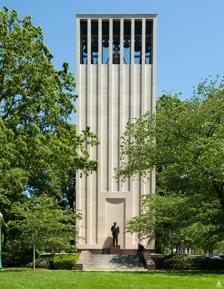
Building: Robert A. Taft Memorial
Country: United States of America
Year built: 1959
Memorial in Washington, D.C., U.S. The Robert A. Taft Memorial in 2011 The Robert A. Taft Memorial in 2018 The Robert A. Taft Memorial and Carillon is a carillon in Washington, D.C. dedicated as a memorial to U.S. Senator Robert Alphonso Taft , son of President William Howard Taft . The memorial is located north of the Capitol , on Constitution Avenue between New Jersey Avenue and First Street, N.W. Designed by architect Douglas W. Orr , the memorial consists of a Tennessee marble tower and a 10-foot (3.0 m) bronze statue of Senator Taft sculpted by Wheeler Williams . The shaft of the tower measures 100 feet (30 m) high, 11 feet (3.4 m) deep, and 32 feet (9.8 m) wide. Above the statue is inscribed, "This Memorial to Robert A. Taft, presented by the people to the Congress of the United States, stands as a tribute to the honesty, indomitable courage, and high principles of free government symbolized by his life." The base of the memorial measures 55 by 45 feet (14 m) and stands approximately 15 feet (4.6 m) high. Jets of water flow into a basin that rings the base. The twenty-seven bells in the upper part of the tower were cast in the Paccard Foundry in Annecy-le-Vieux , France . The largest, or bourdon bell , weighs 7 tons (6350 kg). At the dedication ceremony on April 14, 1959, former President Herbert Hoover stated, "When these great bells ring out, it will be a summons to integrity and courage." The large central bell strikes on the hour, while the smaller fixed bells chime on the quarter-hour. By resolution of Congress, they play " The Star-Spangled Banner " at 2 p.m. on the Fourth of July . The Robert A. Taft Memorial is currently serviced by Christoph Paccard based in Charleston, South Carolina . Construction of the memorial was authorized by S.Con.Res. 44, which was passed by the Senate and the House of Representatives in July 1955. It was funded by popular subscription from every state in the nation. More than a million dollars were collected. Engraving "This memorial to Robert A. Taft, presented by the people to the Congress of the United States, stands as a tribute to the honesty, indomitable courage, and high principles of free government symbolized by his life." "If we wish to make democracy permanent in this country, let us abide by the fundamental principles laid down in the Constitution. Let us see that the state is the servant of its people, and that the people are not the servants of the state." See also List of public art in Washington, D.C., Ward 6 References Wikimedia Commons has media related to Robert A. Taft Memorial . The Robert A. Taft Memorial and Carillon , Architect of the Capitol April 14, 1959: Taft Bell Tower Dedicated , United States Senate Historical Minutes photo of engraving of south facade Specific ^ "Declaration of Independence-Anniversary" (PDF) . United States Statutes at Large . 77 . U.S. Government Printing Office: 944. June 26, 1963 – via govinfo.gov. ^ 69 Stat B23: Robert A. Taft Memorial Bell Tower 38°53′34″N 77°0′40″W / 38.89278°N 77.01111°W / 38.89278; -77.01111 v t e Landmarks of Washington, D.C. Memorials Adams African American Civil War American Veterans Disabled for Life John Barry Belmont–Paul Women's Equality National Monument Mary McLeod Bethune Boy Scout James Buchanan John Carroll D.C. War Albert Einstein Emancipation Dwight D. Eisenhower John Ericsson David Farragut First Division Thomas Gallaudet James A. Garfield Kahlil Gibran Samuel Gompers Ulysses S. Grant Holocaust Museum Holodomor Genocide Andrew Jackson Japanese American Patriotism During World War II Jefferson Memorial Lyndon Baines Johnson Grove John Paul Jones Marquis de Lafayette Law Enforcement Officers Lincoln Memorial statue Martin Luther King, Jr. Korean War Veterans George Mason George B. McClellan George Meade Peter Muhlenberg National Statuary Hall Collection Navy – Merchant Marine Nuns of the Battlefield Peace Monument John J. Pershing Second Division Signers of the Declaration of Independence The Extra Mile Three Soldiers Jean de Rochambeau Franklin Delano Roosevelt Theodore Roosevelt Island Taras Shevchenko Statues of the Liberators Oscar Straus Robert A. Taft Titanic United States Navy Victims of Communism Vietnam Veterans Vietnam Women's Washington Monument Daniel Webster World War I World War II Rainbow Pool Other Basilica of the Immaculate Conception Blair House Capitol Reflecting Pool Congressional Cemetery DAR Constitution Hall Exorcist steps First Air Mail Marker Ford's Theatre Petersen House Frederick Douglass National Historic Site Healy Hall Hillwood Estate and Museum Islamic Center Jefferson Pier John F. Kennedy Center for the Performing Arts Library of Congress Jefferson Adams Madison National Arboretum National Capitol Columns National Building Museum National Gallery of Art Lincoln's Cottage at Soldiers' Home Lincoln Memorial Reflecting Pool National Archives National Cathedral National Mall Octagon House Old Post Office Old Stone House Smithsonian Institution St. John's Episcopal Church The Arts of War and The Arts of Peace Tidal Basin Treasury Building Freedman's Bank Building Tudor Place Union Station United States Capitol Capitol Hill Dome Rotunda United States Supreme Court Building Watergate complex White House Willard Hotel Parks and plazas Constitution Gardens Dupont Circle East Potomac Park Farragut Square Freedom Plaza Lafayette Square L'Enfant Plaza Meridian Hill Park National Arboretum Pershing Park President's Park Rock Creek Park The Ellipse Union Square United States Botanic Garden West Potomac Park Boundaries Anacostia River Arlington Memorial Bridge Boundary markers of the original District of Columbia Chesapeake and Ohio Canal Constitution Avenue Francis Scott Key Bridge Pennsylvania Avenue Potomac River Zero Milestone Nearby landmarks Arlington National Cemetery Tomb of the Unknown Soldier John F. Kennedy gravesite Arlington House Marine Corps War Memorial Mount Vernon Netherlands Carillon Pentagon Pentagon Memorial United States Air Force Memorial Women in Military Service for America Memorial Planned Adams Memorial National Desert Storm and Desert Shield Memorial National Liberty Memorial Peace Corps Commemorative Women's Suffrage National Monument Canceled George Washington Memorial Building Gold Star Mothers National Monument Related National Capital Memorial Advisory Commission National Mall and Memorial Parks List of National Historic Landmarks in Washington, D.C. National Register of Historic Places in Washington, D.C. Public art in Washington, D.C. ( American Revolution Statuary , Civil War Monuments , Commemorating African-Americans , Outdoor sculpture ) v t e Public art in Washington, D.C. Portrait sculpture Dante Alighieri Francis Asbury Mustafa Kemal Atatürk Sheridan Circle Turkish Embassy Mary McLeod Bethune William Blackstone James Buchanan John Carroll Winston Churchill Louis Daguerre Albert Einstein Robert Emmet John Ericsson Albert Gallatin Mahatma Gandhi James A. Garfield James Gibbons Kahlil Gibran Josh Gibson Samuel Gompers Théodore Guérin Samuel Hahnemann Alexander Hamilton Joseph Henry Isabella I of Castile Andrew Jackson Thomas Jefferson Joan of Arc Walter Johnson Martin Luther King Jr. Vasil Levski Abraham Lincoln D.C. City Hall Emancipation Memorial Lincoln Memorial Henry Wadsworth Longfellow Martin Luther Nelson Mandela Guglielmo Marconi John Marshall Crown Princess Märtha of Norway Tomáš Garrigue Masaryk George Mason Peter Muhlenberg Bernardo O'Higgins John J. Pershing Martin de Porres Alexander Pushkin Franklin D. Roosevelt Theodore Roosevelt Alberto Santos-Dumont Olive Risley Seward Alexander Robey Shepherd Taras Shevchenko Soh Jaipil Robert A. Taft Eleftherios Venizelos George Washington GWU busts GWU statue National Cathedral U.S. Capitol east lawn † Daniel Webster American Revolution Statuary John Barry Edmund Burke Benjamin Franklin Nathanael Greene Nathan Hale John Paul Jones Tadeusz Kościuszko Marquis de Lafayette Casimir Pulaski Comte de Rochambeau Baron von Steuben Artemas Ward George Washington (Washington Circle) John Witherspoon Civil War Monuments David Farragut Ulysses S. Grant Winfield Scott Hancock John A. Logan George B. McClellan James B. McPherson George Gordon Meade Albert Pike † John Aaron Rawlins Winfield Scott Philip Sheridan William Tecumseh Sherman Benjamin F. Stephenson George Henry Thomas Statues of the Liberators José Gervasio Artigas Simón Bolívar Bernardo de Gálvez Benito Juárez José de San Martín Other monuments Armenian Earthquake Ashes to Answers Boy Scouts Chesapeake and Ohio Canal Cuban–American Friendship Andrew Jackson Downing Founders of the Daughters of the American Revolution Holodomor Genocide Lyndon B. Johnson Law Enforcement Officers Signers of the Declaration of Independence Titanic Victims of Communism Washington Monument War memorials American Veterans Disabled for Life District of Columbia (WWI) First Division (WWI–) Grand Army of the Republic (Civil War) Korean War Navy – Merchant Marine (WWI–) Nuns of the Battlefield (Civil War) Peace Monument (Civil War) Second Division (WWI–) U.S. Navy The Homecoming The Lone Sailor Vietnam War Three Soldiers Women World War II Japanese-American Patriotism Other works Ad Astra Allow Me Always Becoming Arbre Serpents The Arts of War and The Arts of Peace Ascension Australian Seal Bearing Witness Bex Eagle A Bridge Across and Beyond Bridge Tender's House Buffalo Build-Grow Carry the Rainbow on Your Shoulders Cascading Waterfall Chair The Chess Players Composition for the Axemen Continuum Delta Solar Discovery of America † Discus Thrower Don Quixote The Extra Mile Family Circle Federal Triangle Flowers Fortitude Freedom Bell Friendship Archway Gwenfritz (Here I Stand) In the Spirit of Paul Robeson Homeless Jesus Infinity Japanese Lantern Japanese Pagoda Lift Off Loss and Regeneration El Maíz The Mama Ayesha's Restaurant Presidential Mural Mary, Protector of Faith Nana on a Dolphin Number 23 Basketball Player New Leaf The Parable Pillar of Fire The Rescue † Renaissance River Horse St. Jerome the Priest Saraswati Serenity The Servant Christ She Who Must Be Obeyed Sky Landscape Spirit of Haida Gwaii Symbiosis Trigadilly Les Trois Grâces Two Men Reading Uncle Beazley Architectural sculpture Acacia Griffins American Legion Soldier Apotheosis of Democracy Canova Lions Columbus Doors Darth Vader grotesque Freedom Government Printing Office Workers Guardianship and Heritage Inspiration Man Controlling Trade Progress of Civilization Pediment Revolutionary War Door George Washington and the Revolutionary War Door Past and Present The Progress of Railroading Students Aspire Fountains Bartholdi Fountain Butt–Millet Memorial Fountain Columbus Fountain Court of Neptune Fountain Darlington Memorial Fountain Dupont Circle Fountain McMillan Fountain Andrew W. Mellon Memorial Fountain Oscar Straus Memorial Temperance Fountain By location Ward 1 Ward 2 Ward 3 Ward 4 Ward 5 Ward 6 Ward 7 Ward 8 Related Graffiti in Washington, D.C. Key : † Removed Artworks commemorating African Americans National Statuary Hall Collection sculptures National Statuary Hall Outdoor sculpture